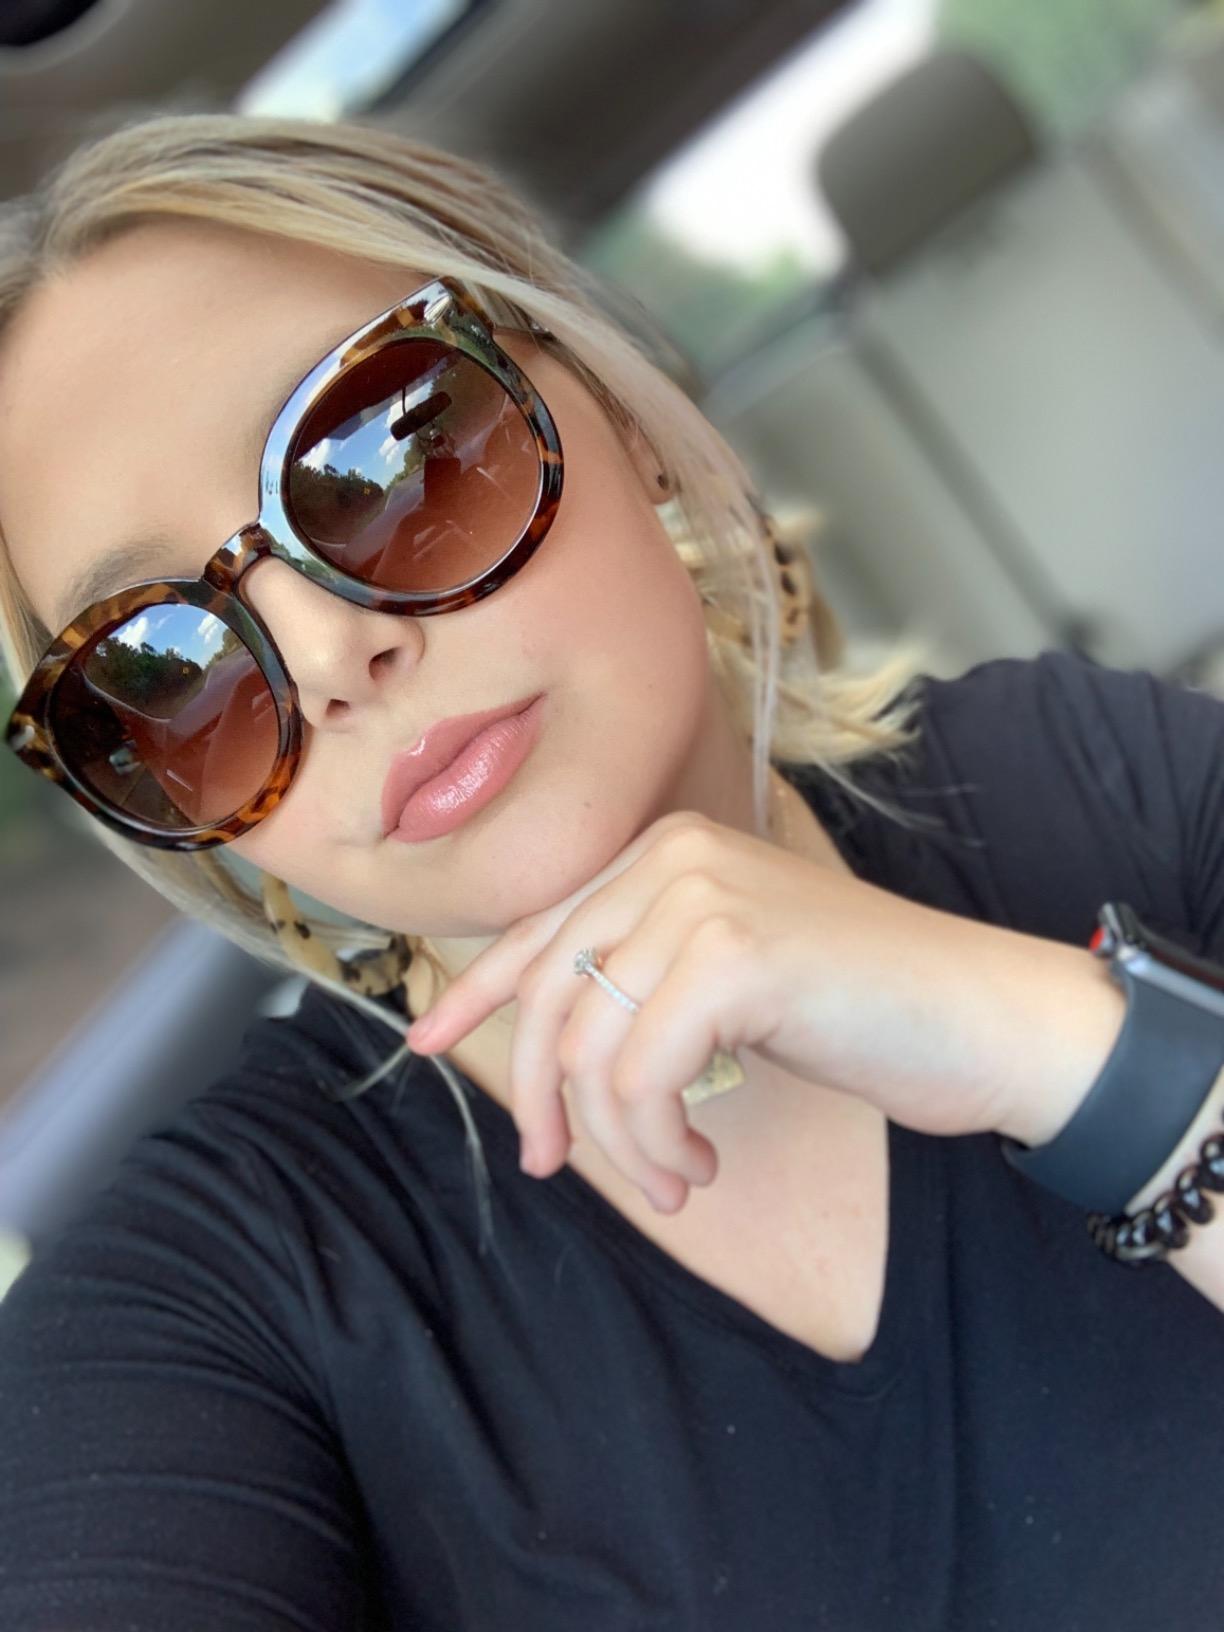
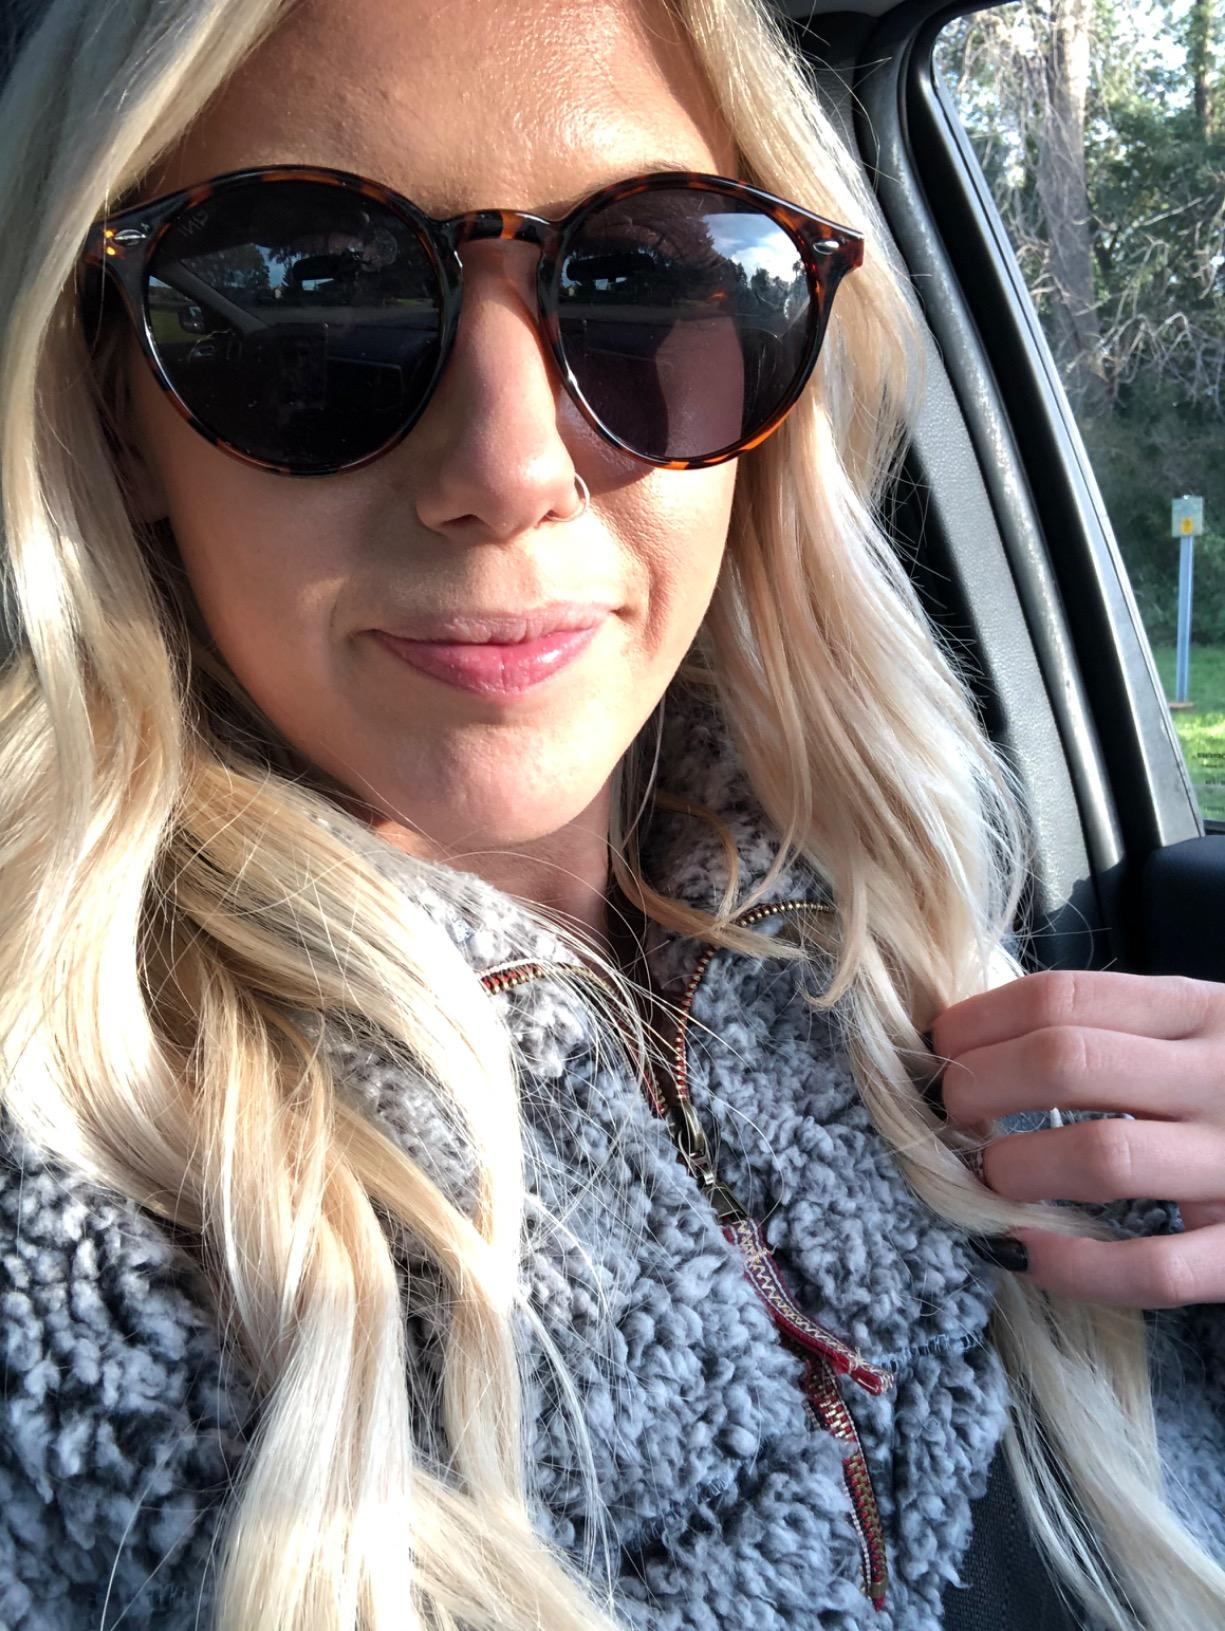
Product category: accessories_sunglasses
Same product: no